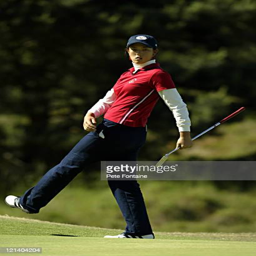
golfer competes during day held